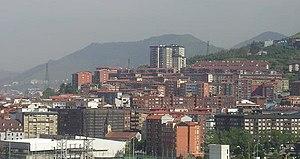
Basurtu-Zorrotza en basque ou Basurto-Zorroza en espagnol est le 8ᵉ district correspondant aux divisions administratives de Bilbao, Espagne. Il se divise dans les quartiers suivants : Altamira, Basurtu, Olabeaga, Masustegi et Zorrotza.